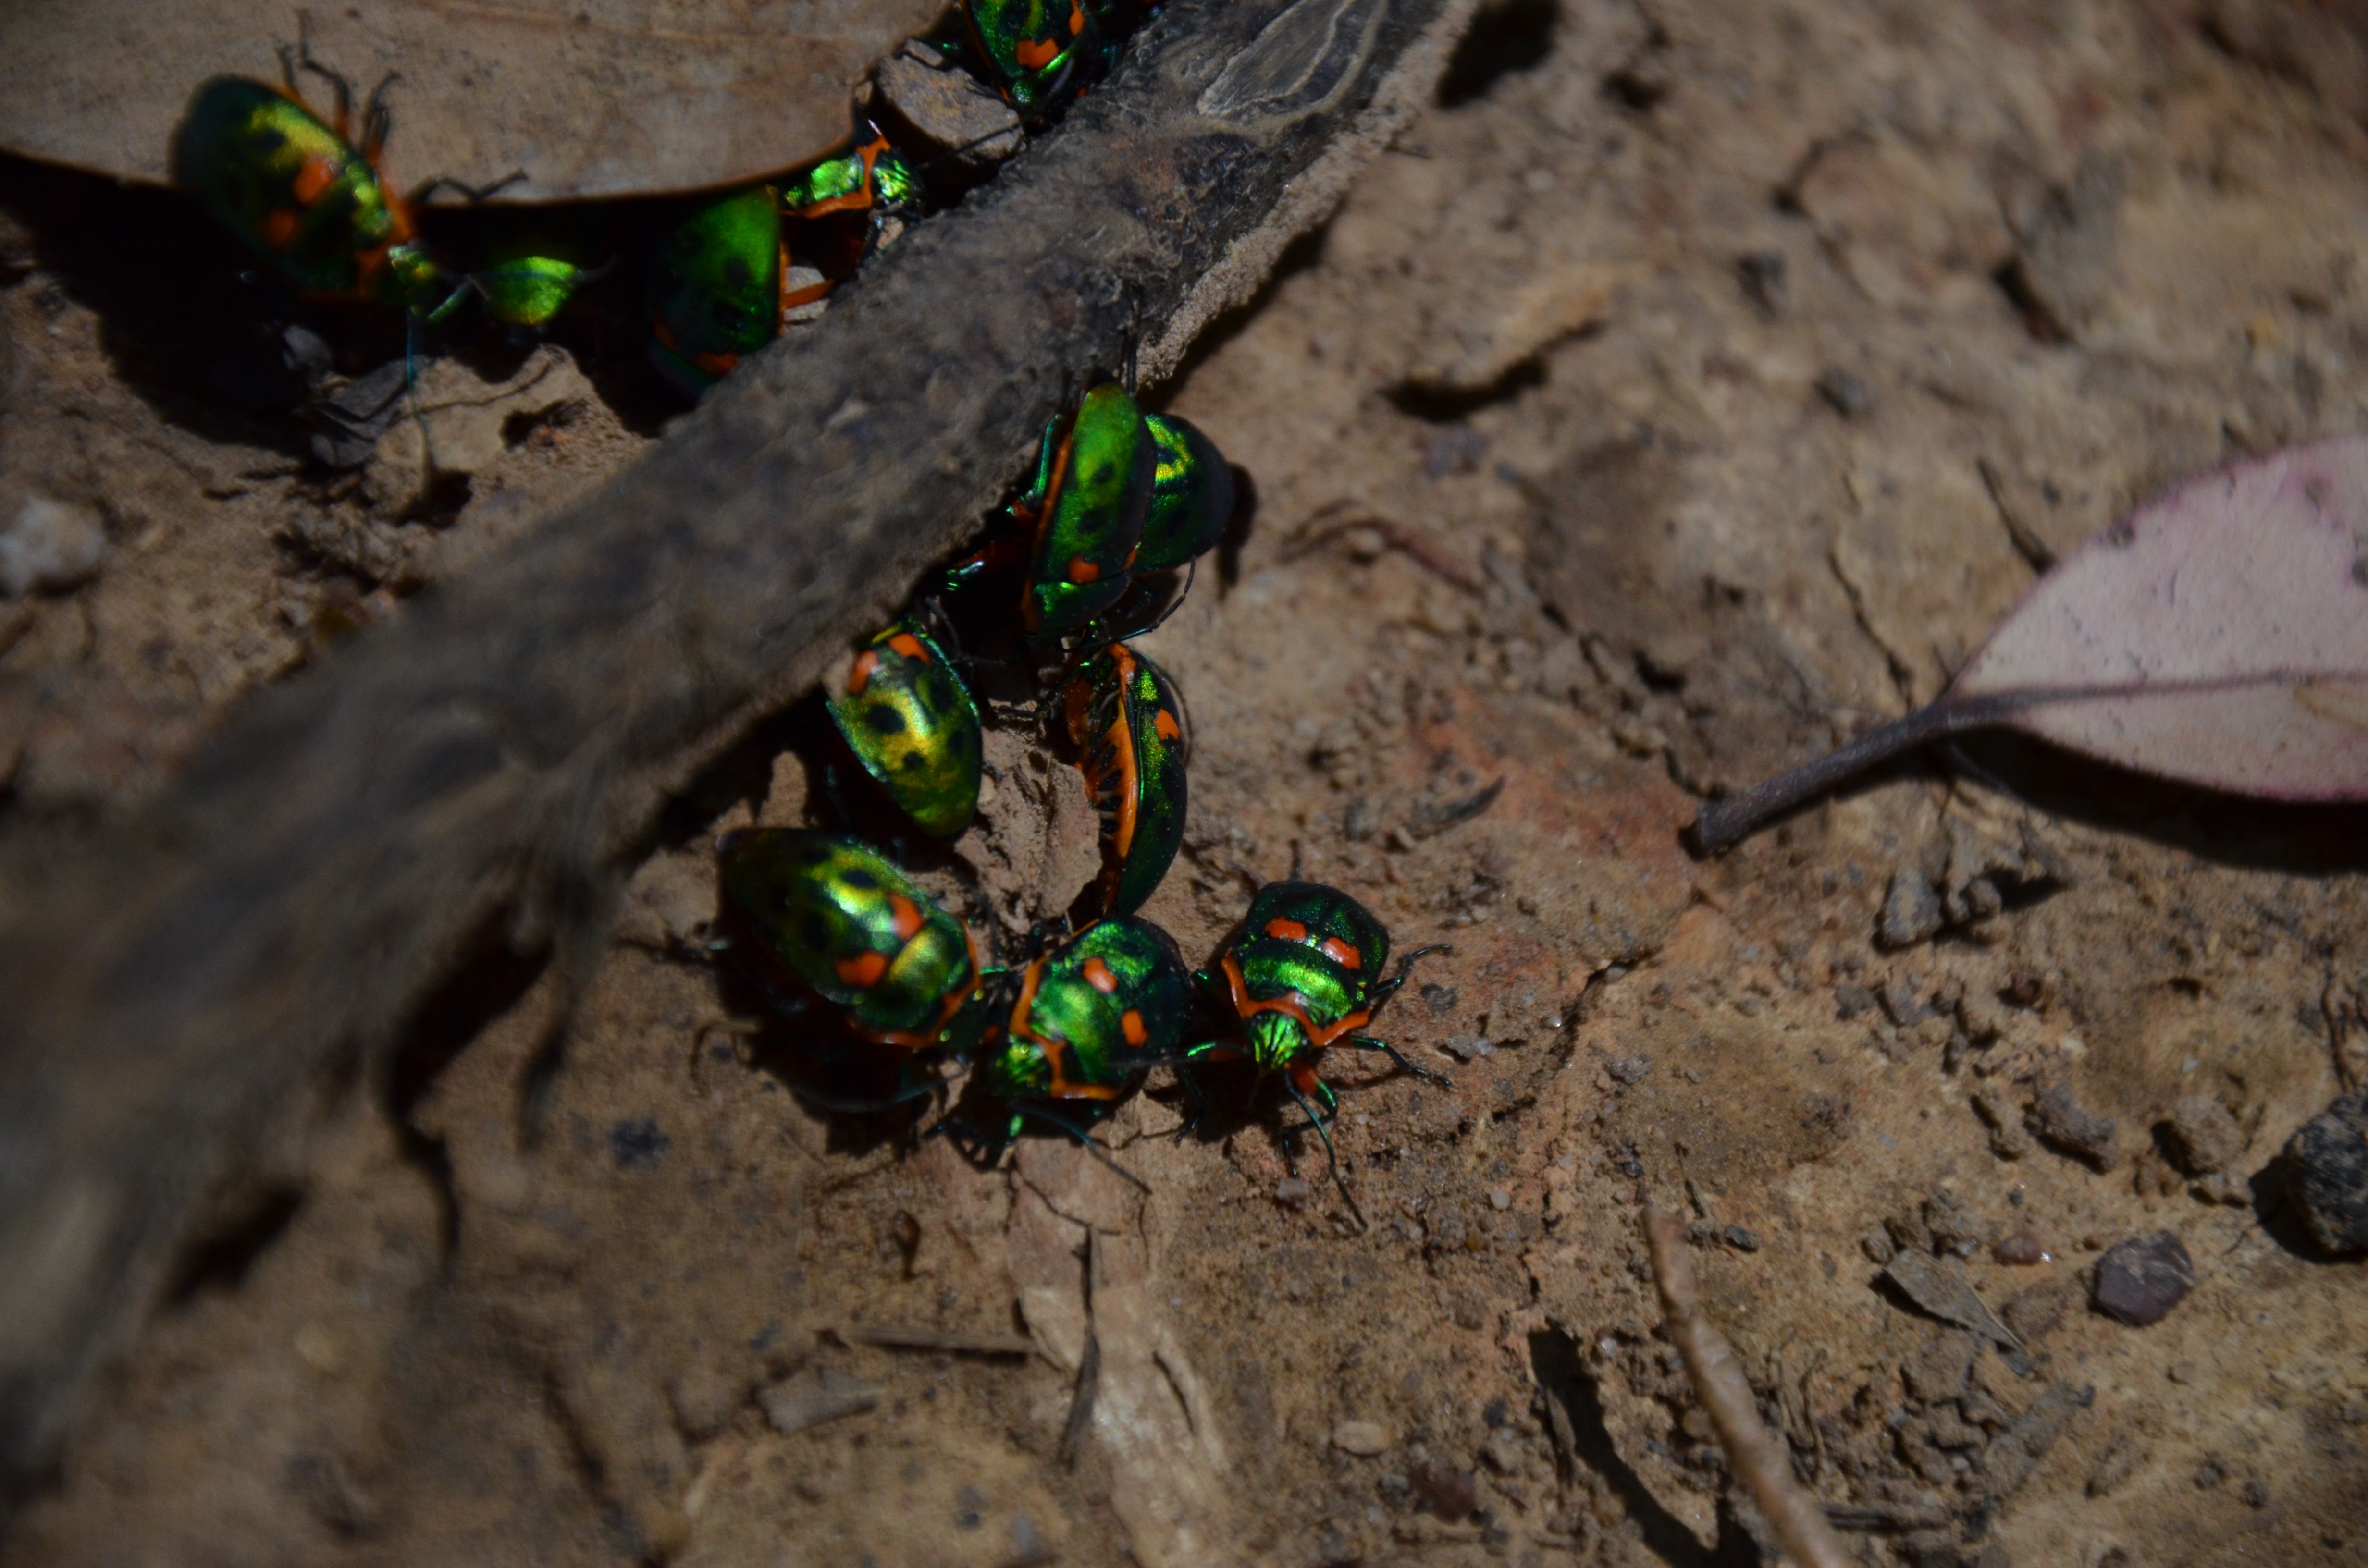
ground, leaf, flower, wildlife, insect, biology, soil, fauna, invertebrate, bugs, beatles, macro photography